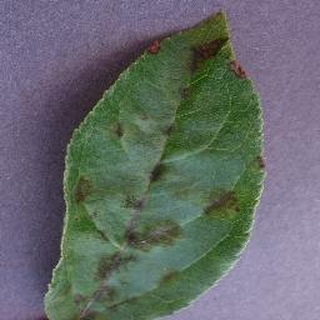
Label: apple_apple_scab